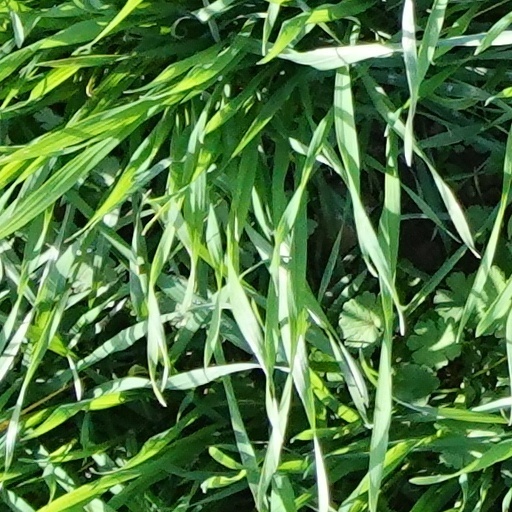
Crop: wheat